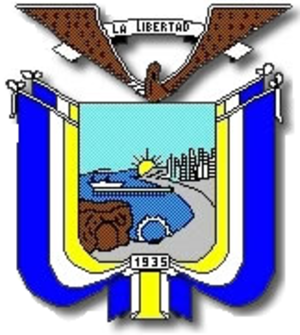
La Libertad est une ville située sur la côte ouest de l'Équateur, à proximité de la station balnéaire de Salinas.